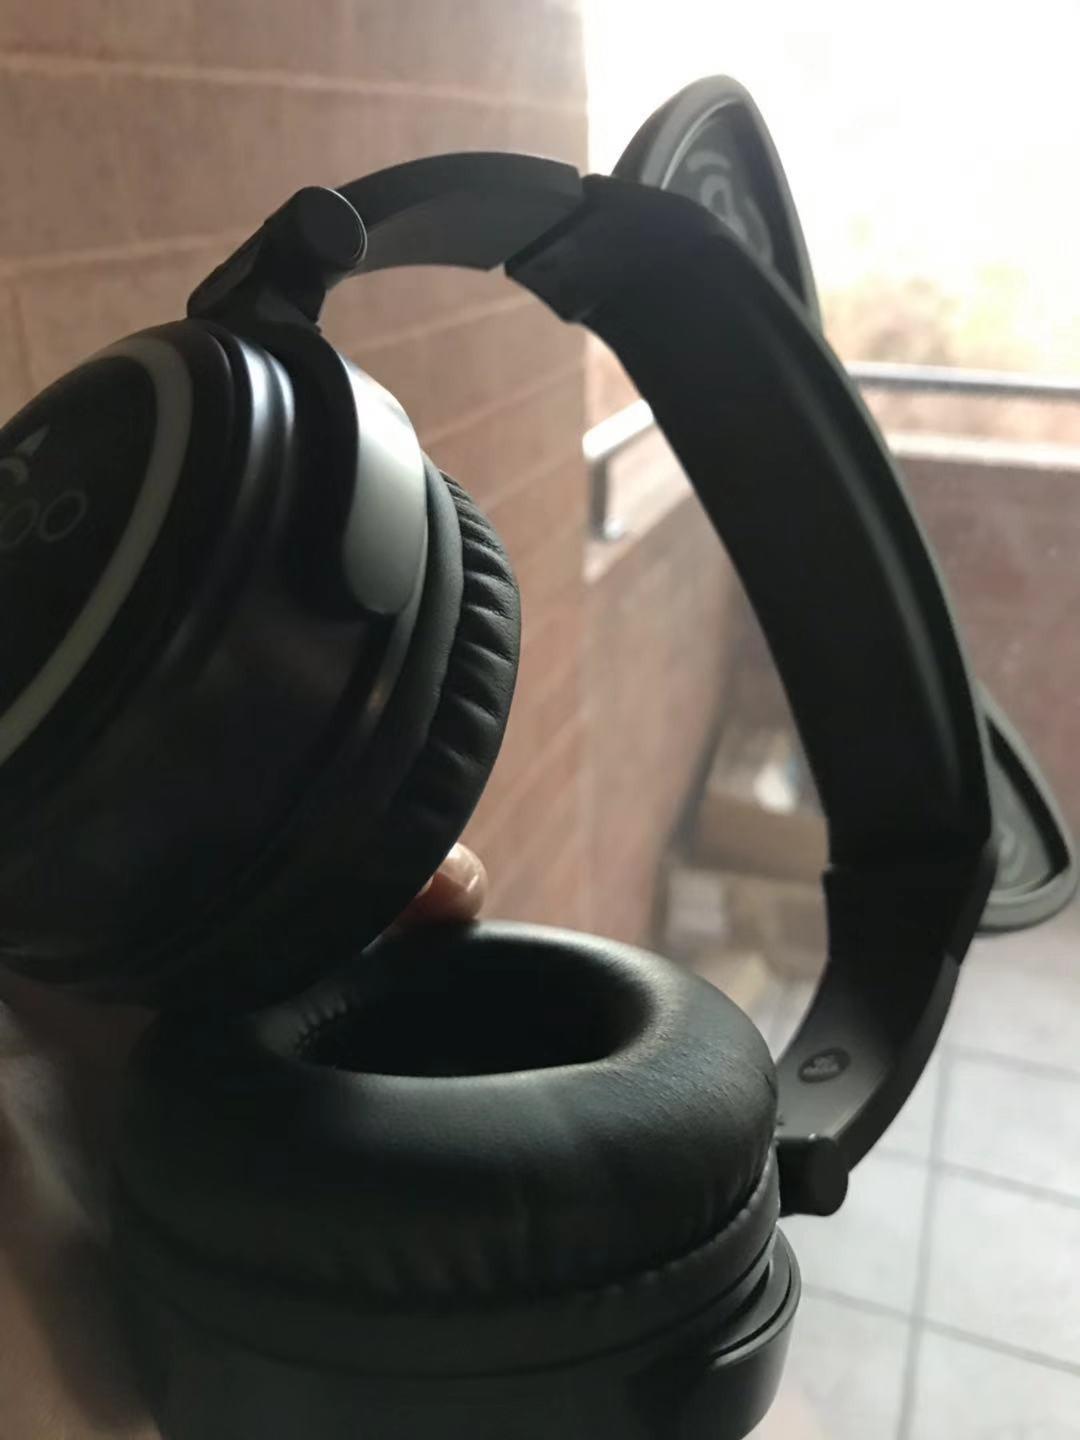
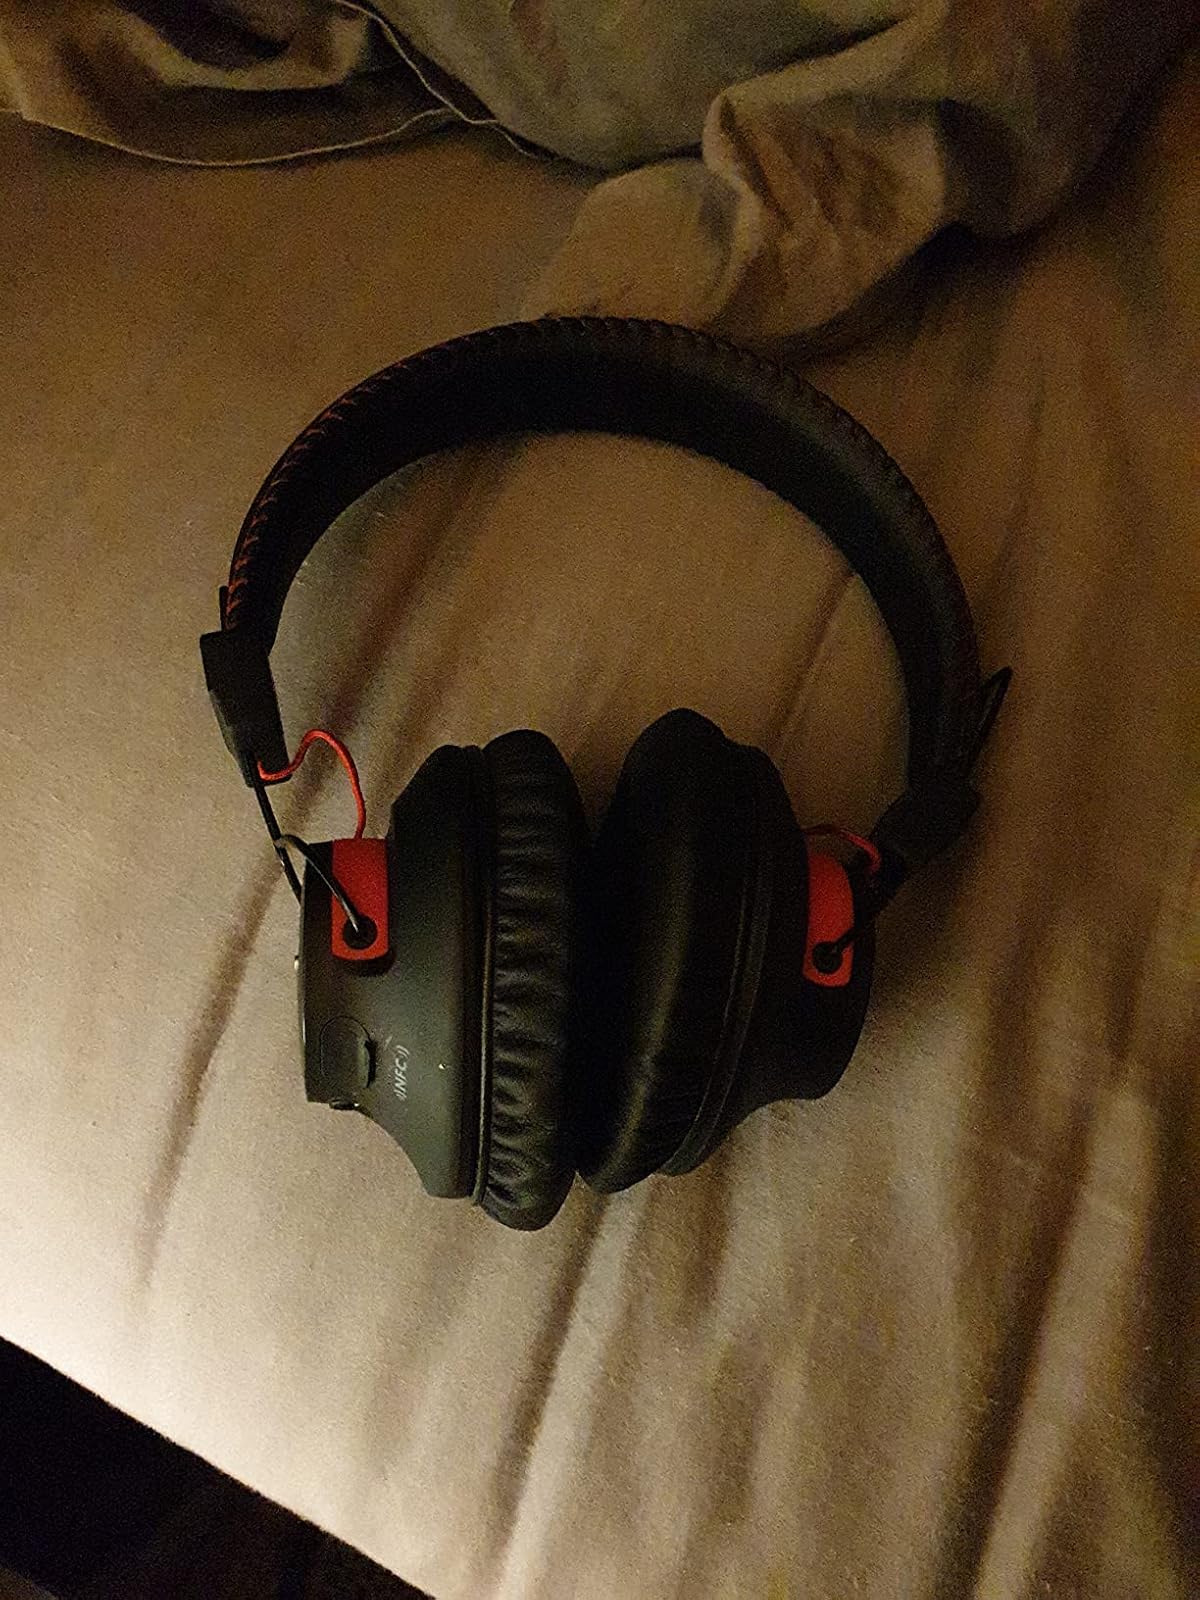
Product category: headphones
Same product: no